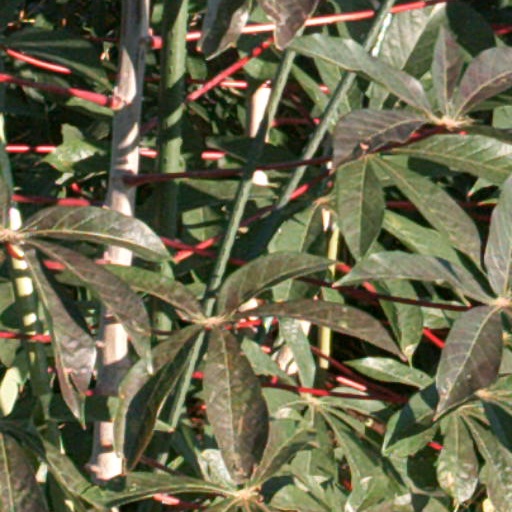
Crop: cassava